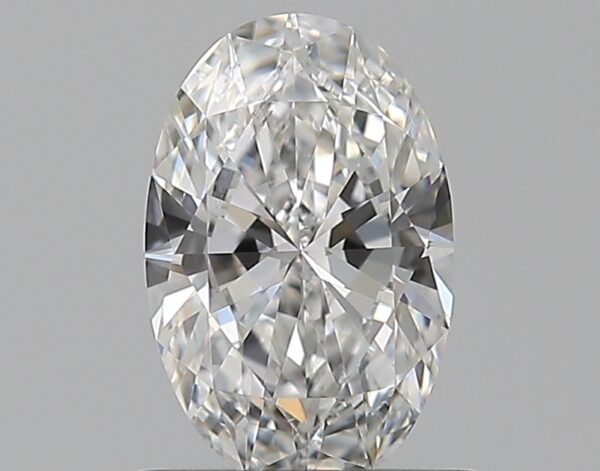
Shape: oval
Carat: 0.7
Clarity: SI1
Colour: E
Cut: EX
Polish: VG
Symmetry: VG
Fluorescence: N
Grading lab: GIA
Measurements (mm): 7.6 x 4.89 x 2.89